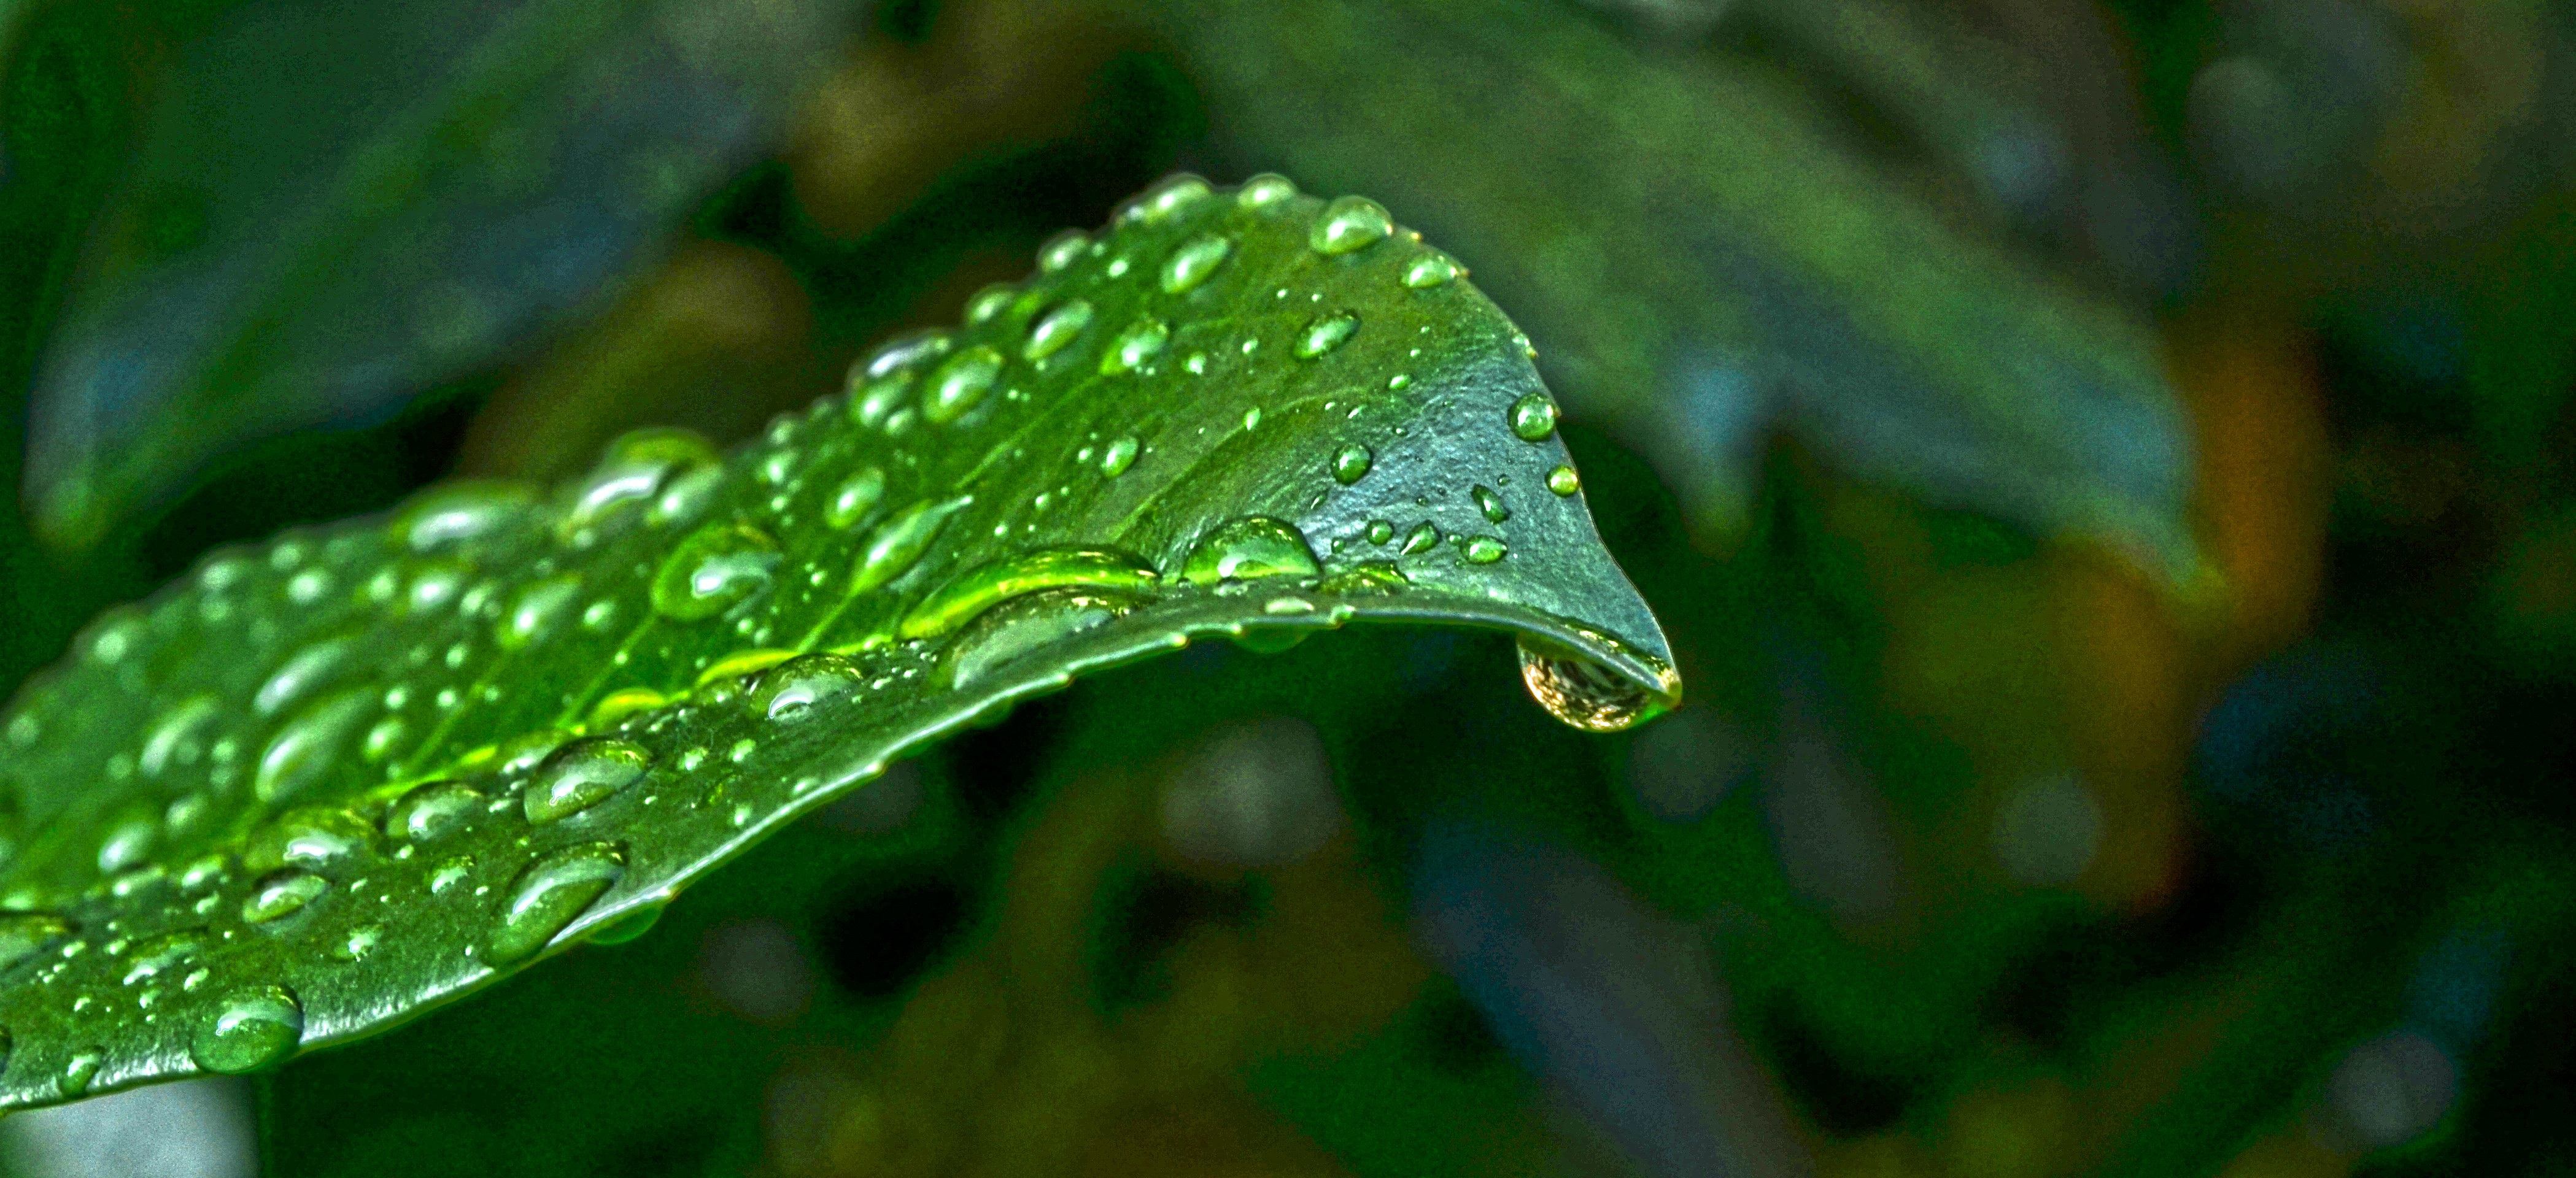
water, nature, grass, branch, drop, dew, plant, lawn, sunlight, leaf, flower, wet, green, botany, flora, fauna, wildflower, close up, sheet, drops, moisture, macro photography, grass family, plant stem